Project Morpheus

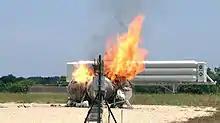
Morpheus lander crash on August 9, 2012

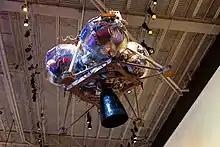
The Morpheus lander at the Johnson Space Center

The Morpheus prototype liquid oxygen and methane (LOx/Methane) propulsion system demonstrated advantages in performance, simplicity, reliability, and reusability. LOx/Methane provides new capabilities to use propellants that are manufactured on the Mars surface for ascent return and to integrate with power and life support systems. It was determined that Lox/Methane is extensible to human spacecraft for many transportation elements of a Mars architecture. The propellants provide significant advantages for reliable ignition in a space vacuum, and for reliable safing or purging of spacecraft. "Through this test, NASA obtained Level 6 of Technology Readiness Level (TRL) related to the planet landing technology"